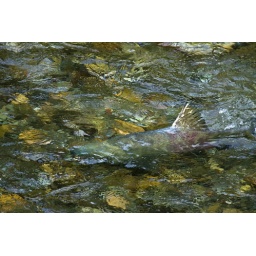
Spawning salmon are what the bears are after in the creek near Hyder, Alaska.